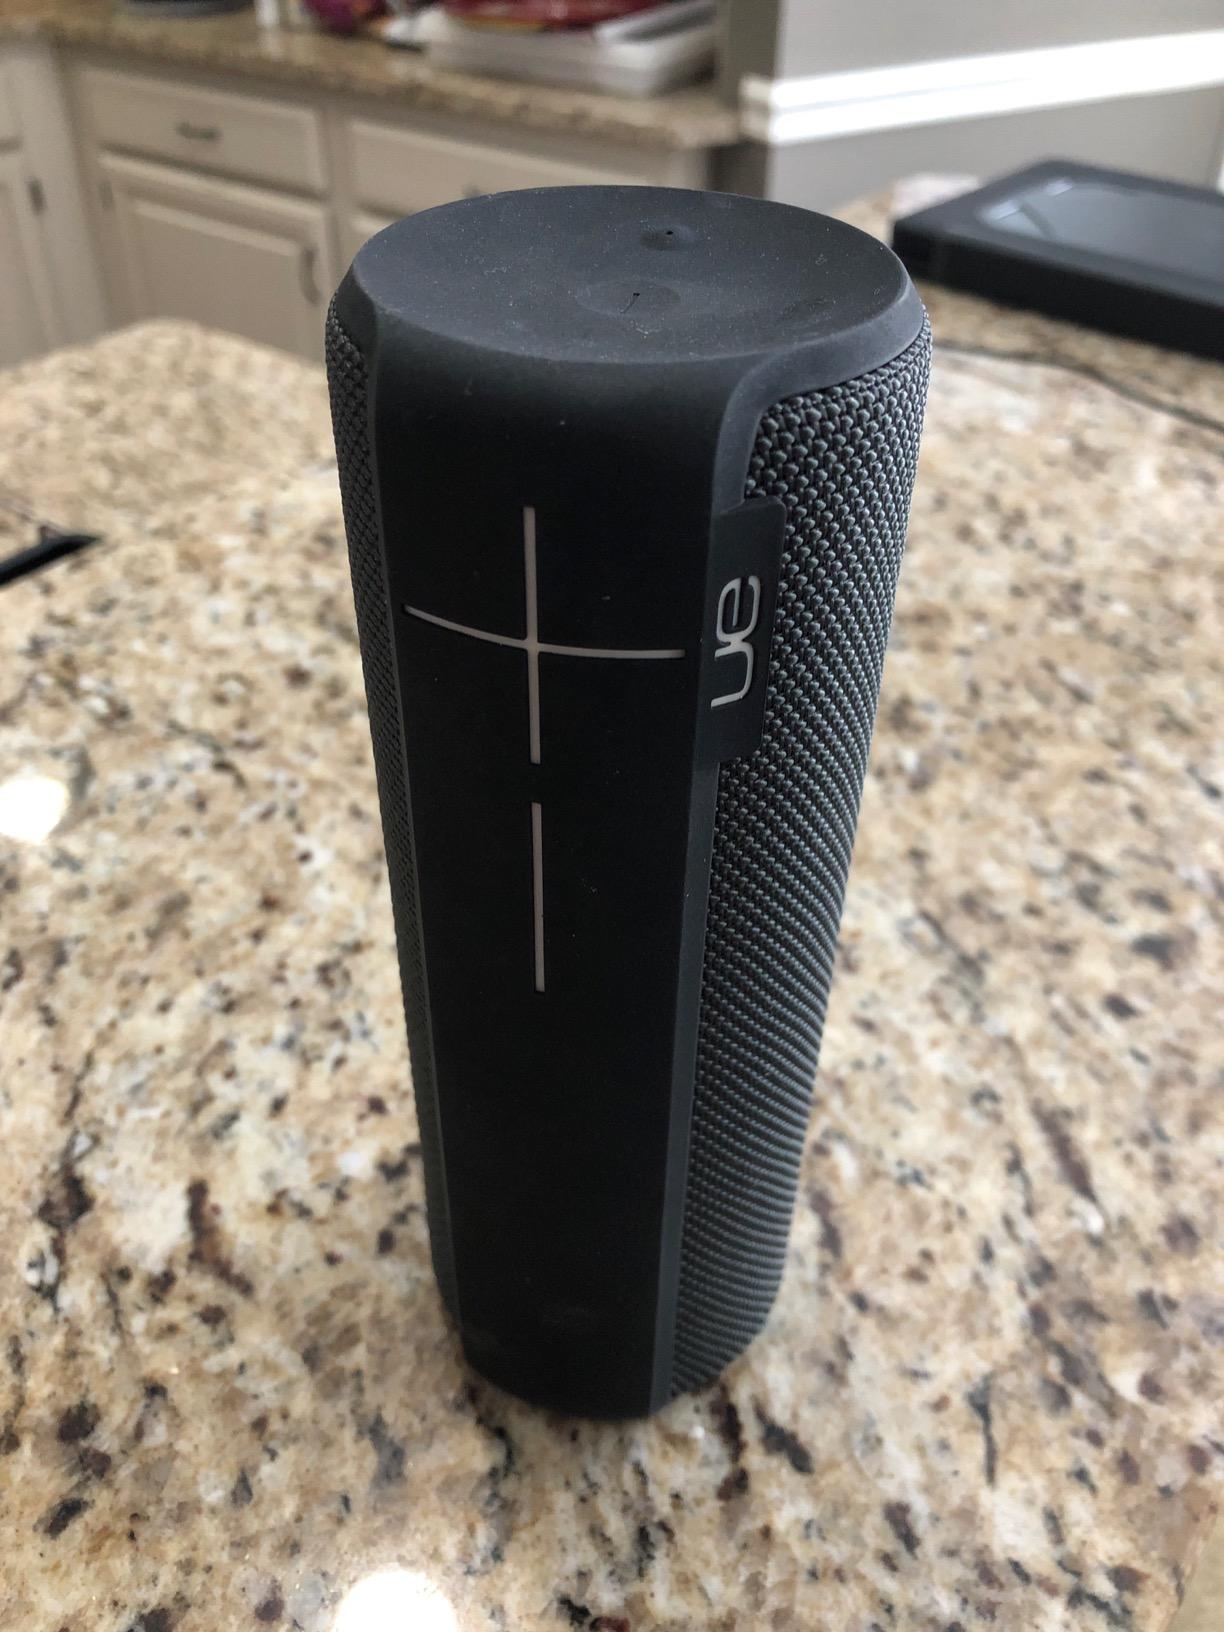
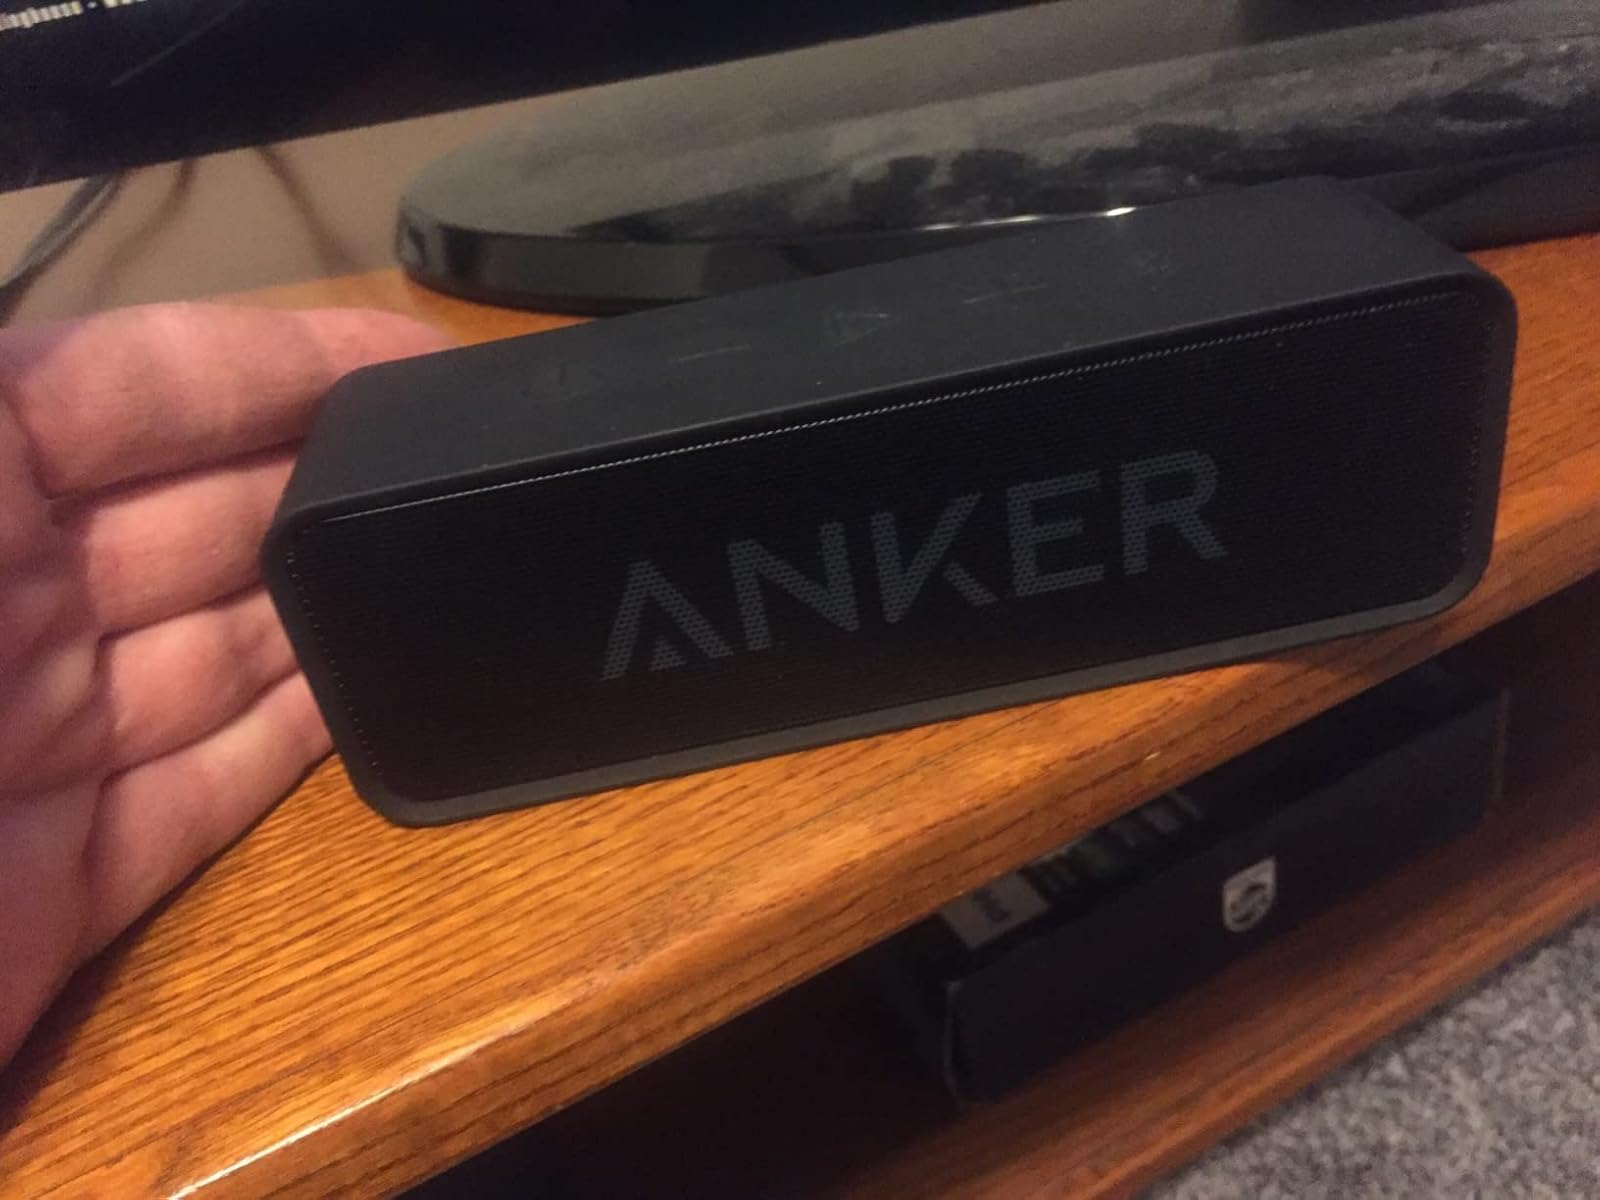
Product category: speaker
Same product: no